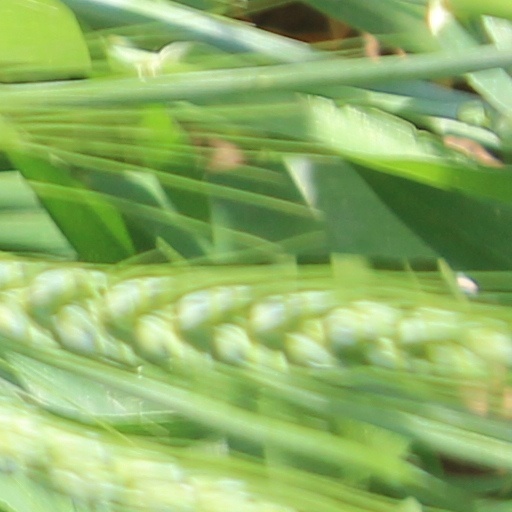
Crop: wheat